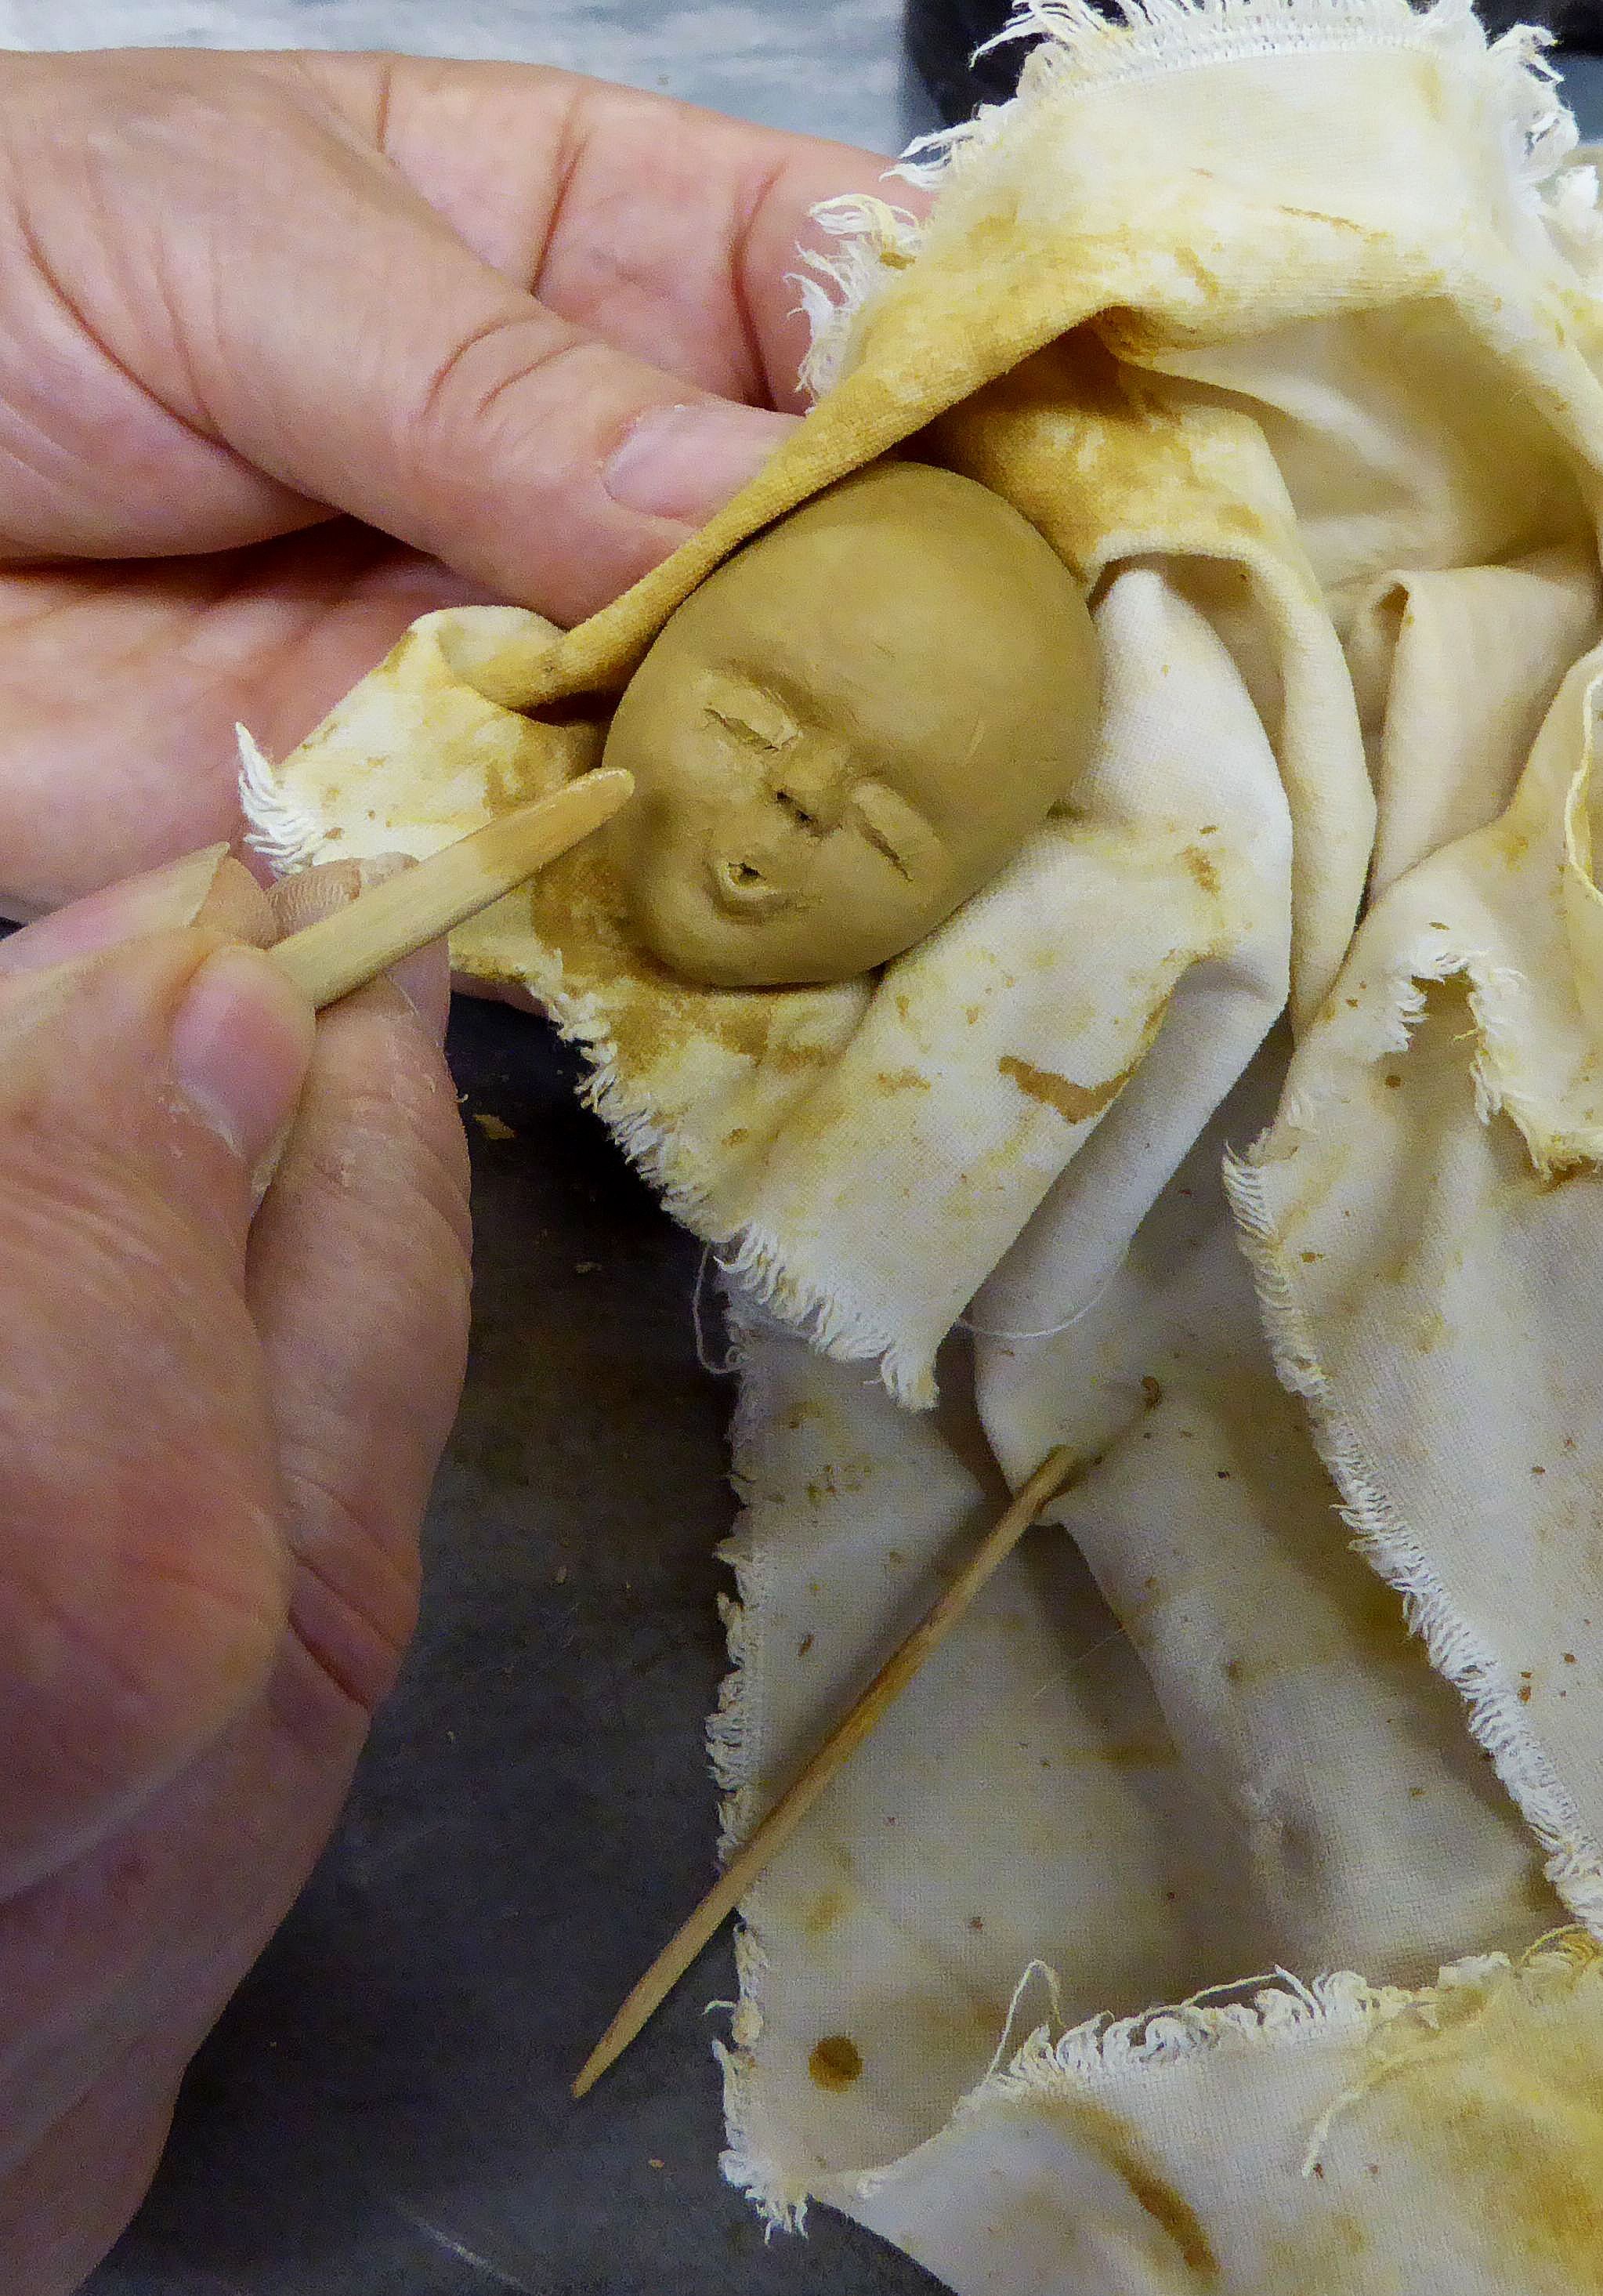
plant, decoration, dish, food, produce, vegetable, cuisine, face, art, hands, head, thistle, carving, weel, dumpling, shaped, flowering plant, clay figure, land plant